Shechita

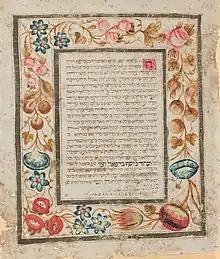
"Shechita" permit from Rome, 1762. Today in the Jewish Museum of Switzerland's collection.

The procedure is done with the intention of causing a rapid drop in blood pressure in the brain and loss of consciousness, to render the animal insensitive to pain and to exsanguinate in a prompt and precise action.